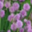
Label: tulip